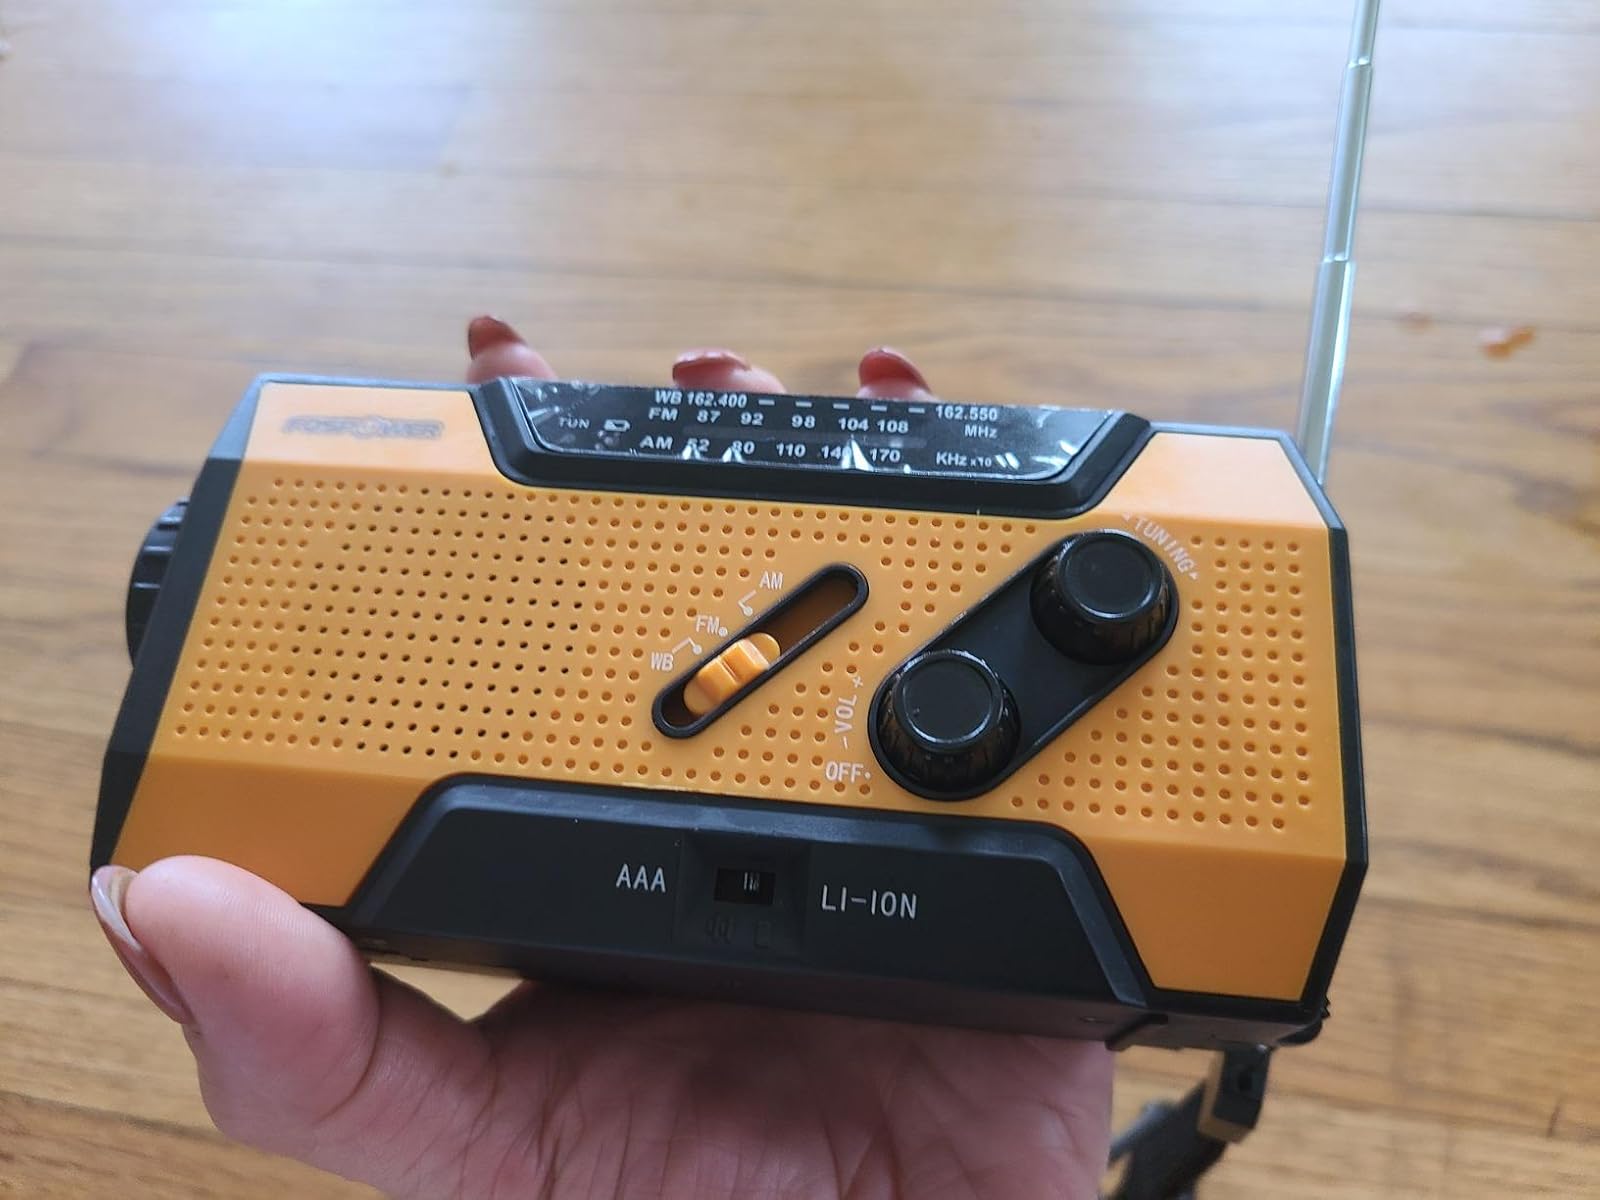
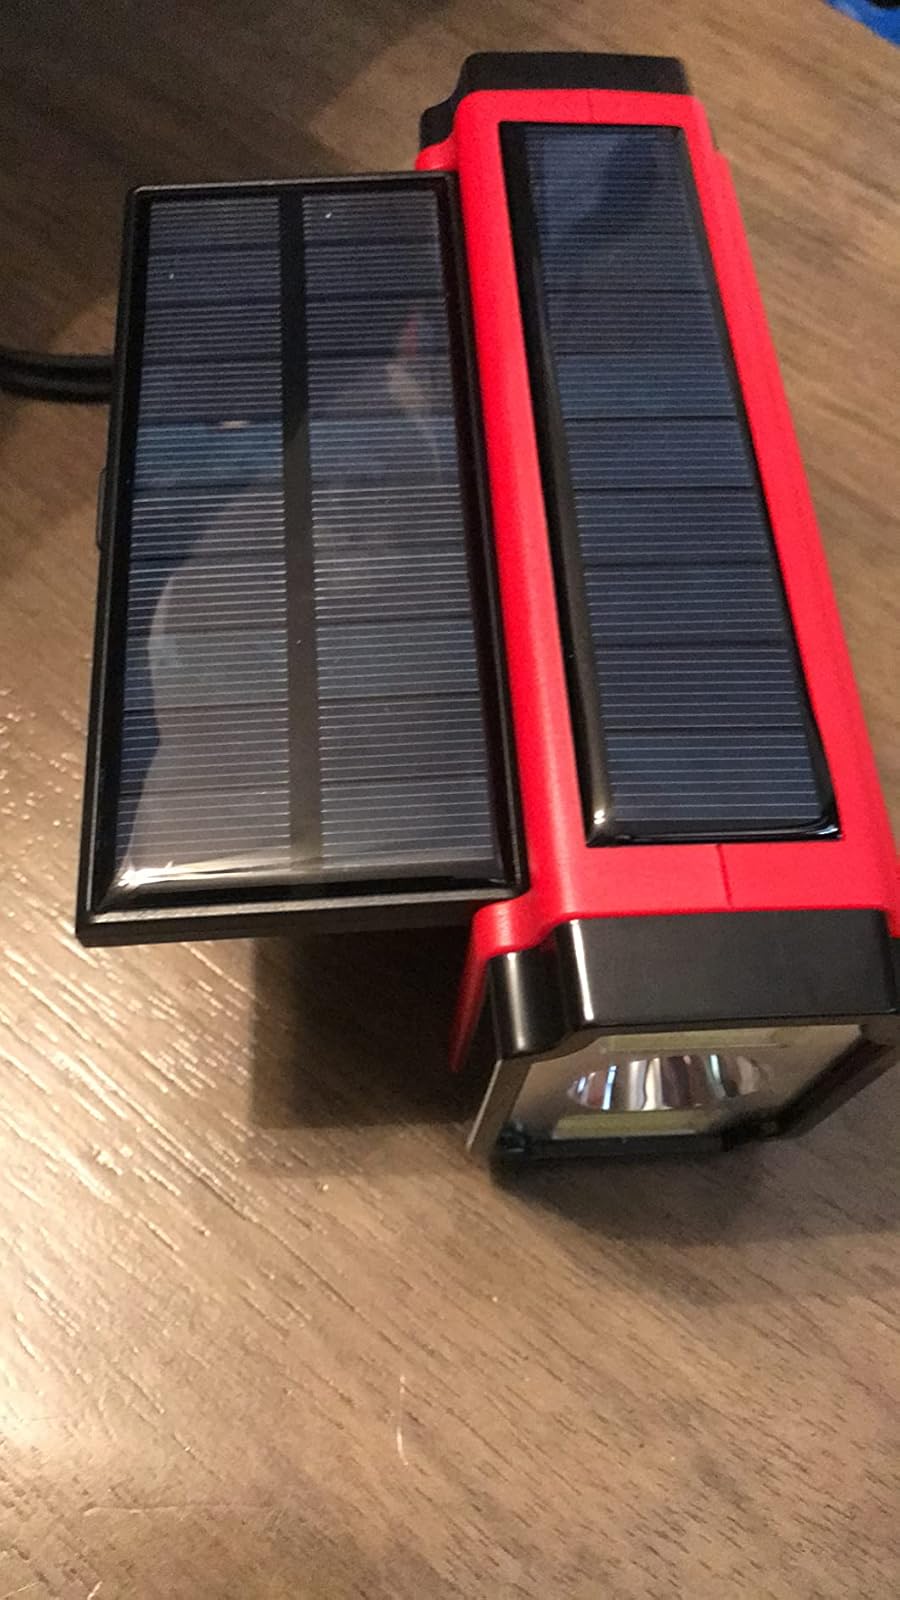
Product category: radio
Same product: no